Northern bald ibis

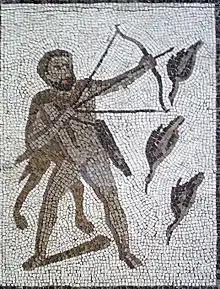
Heracles fights the Stymphalian birds

There is a planned reintroduction of the ibis at Ain Tijja-Mezguitem in the north-east of Morocco. Since the wild populations further south remain vulnerable, and the porous sandstone of their breeding ledges is exposed to erosion, the intention is to establish a non-migratory population (stocked from German, Swiss, and Austrian zoos) in an area where this species was known to have bred up to about 1980. The station in the Rif mountains was built in 2000, and stocked with the first group of zoo-bred birds. A second importation of zoo-bred birds and the construction of an information centre took place in 2004. Six pairs bred in 2006 subsequent to a change in the birds' diet, and six offspring from five nests were successfully reared. In 2007 there were 19 birds (13 adults and six juveniles) in the aviary.